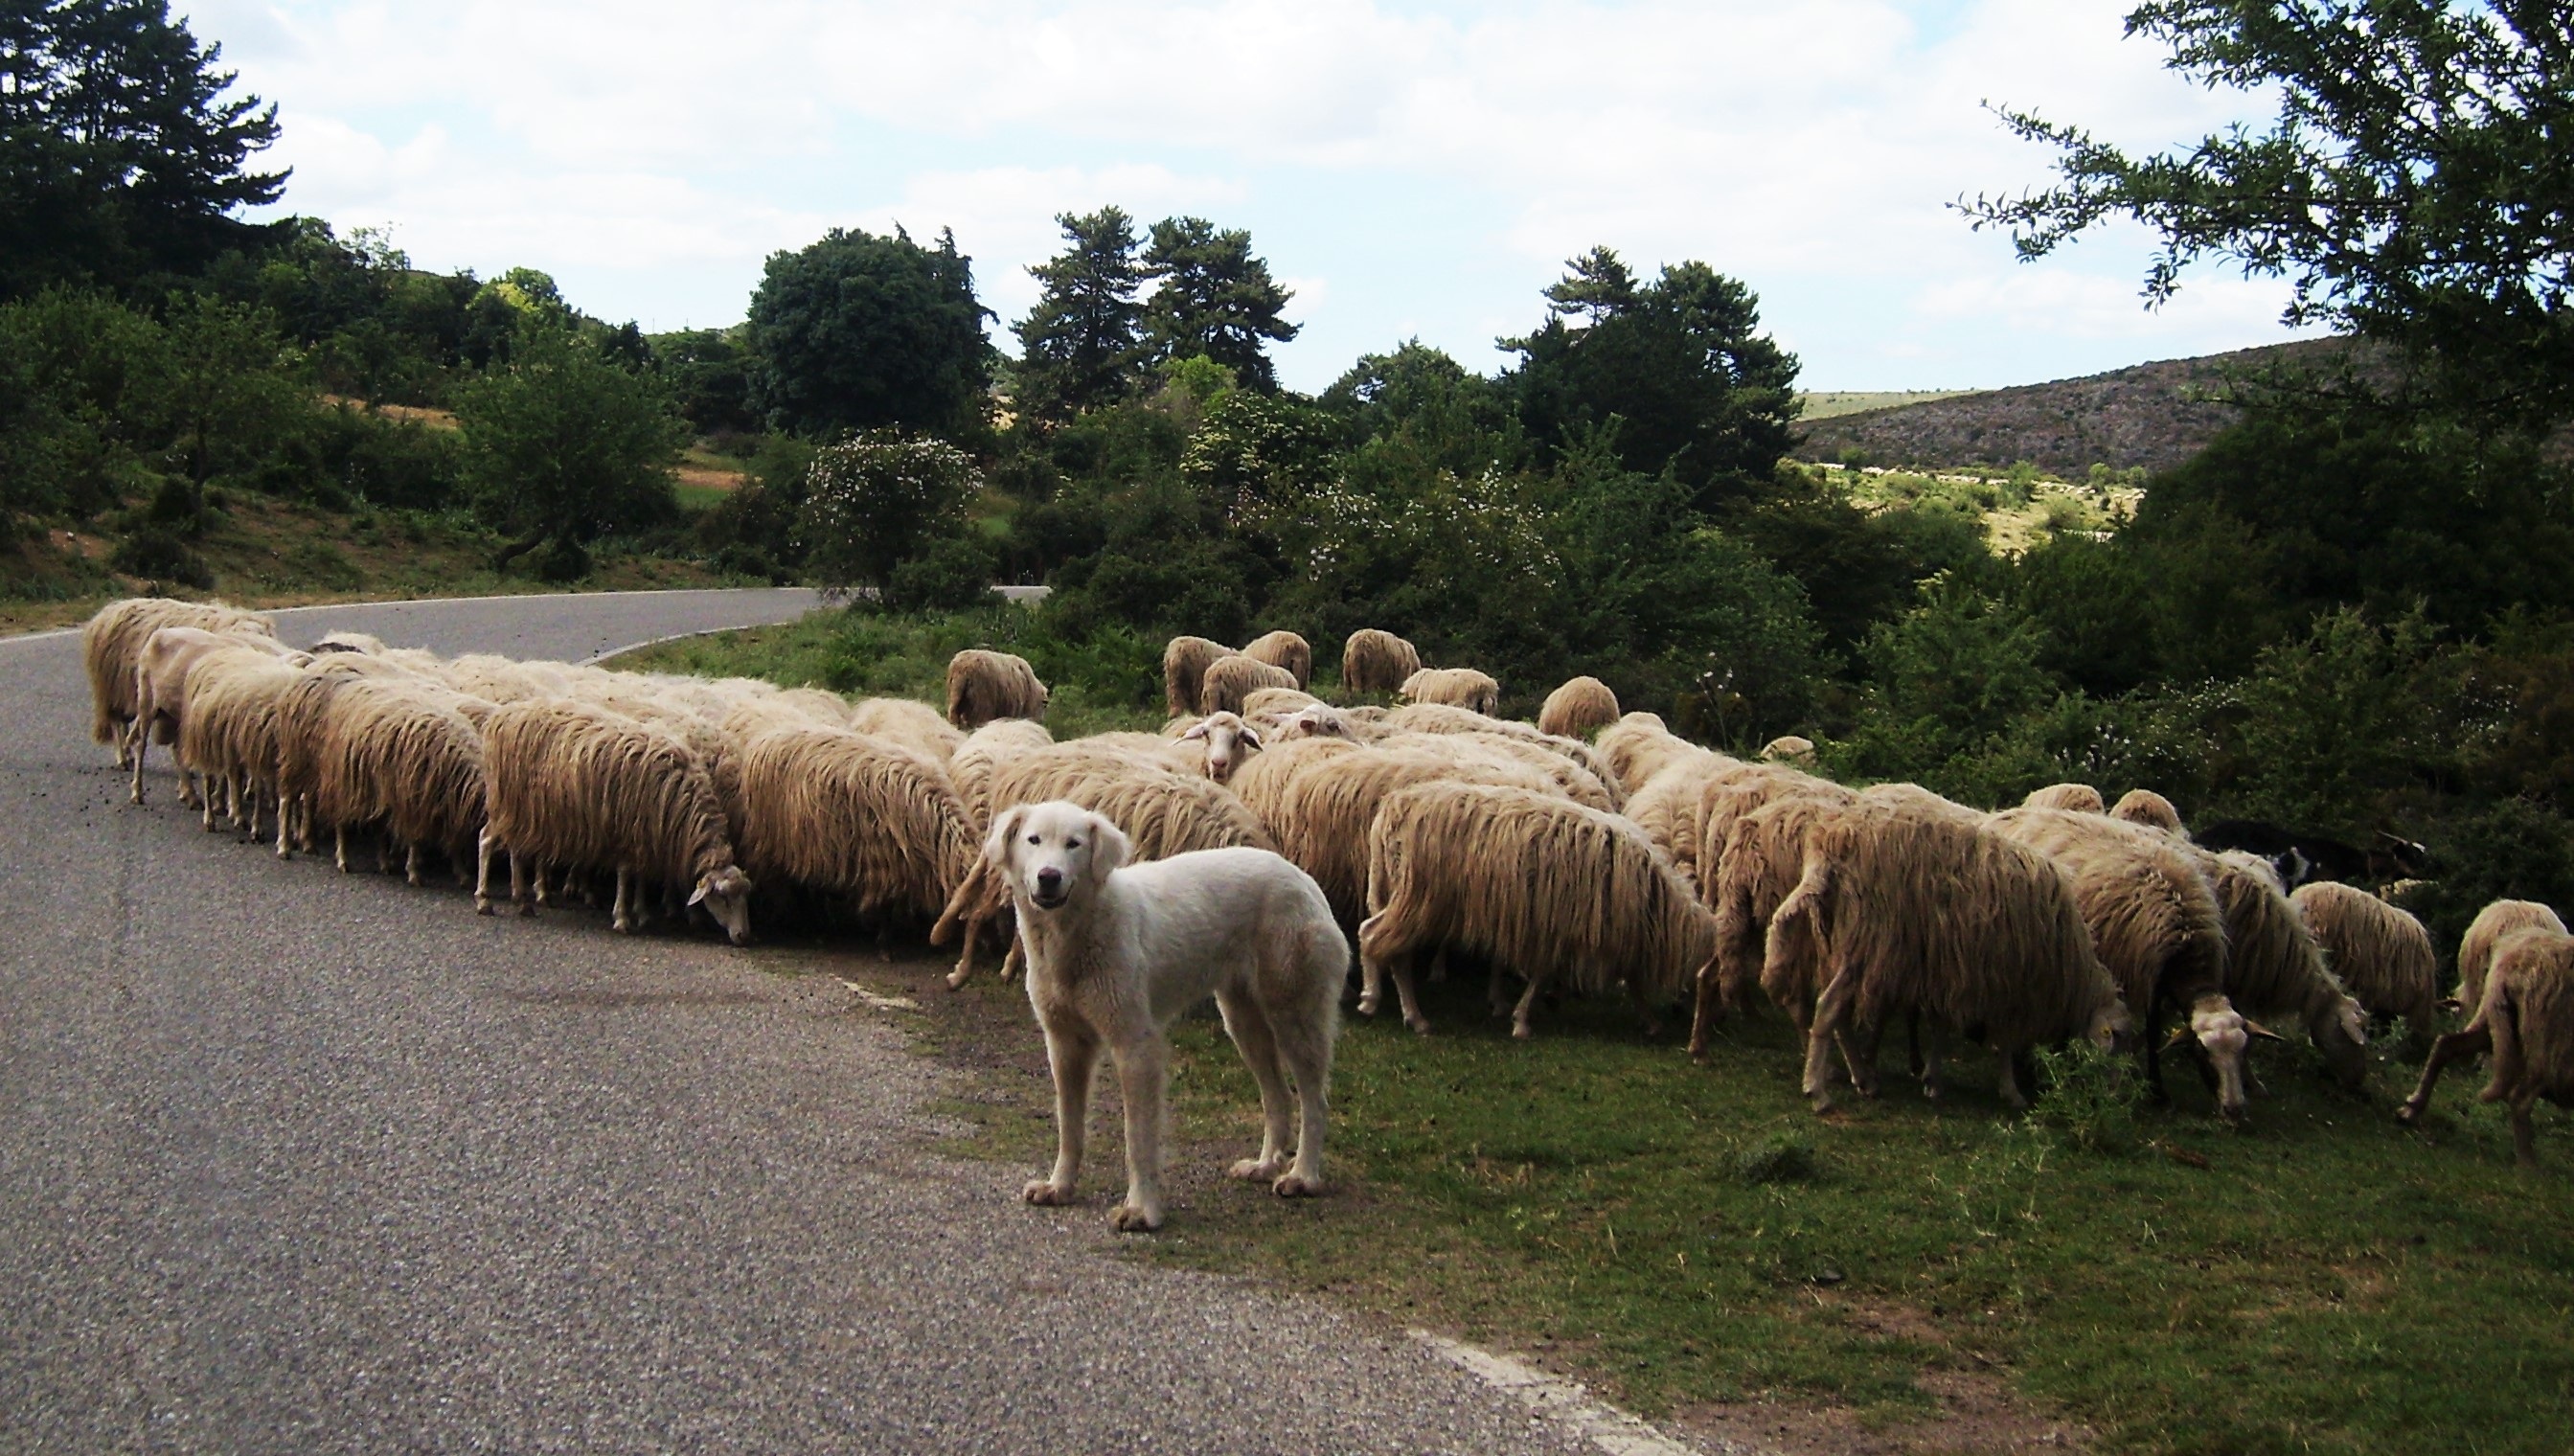
dog, herd, pasture, grazing, livestock, sheep, italy, fauna, roadside, sheeps, transhumance, sardinia, rural area, goatherd, cattle like mammal